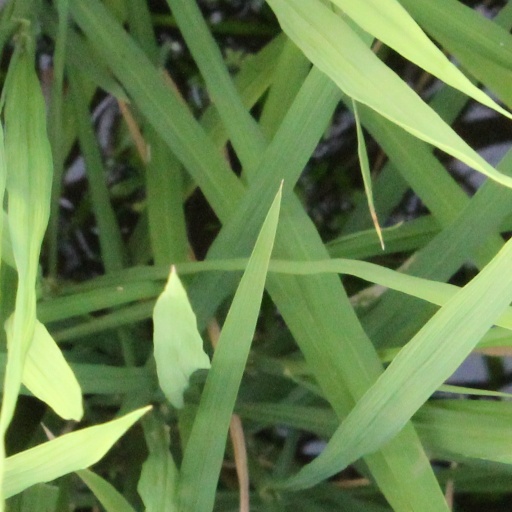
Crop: rice